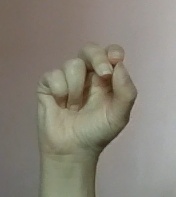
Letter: gaaf